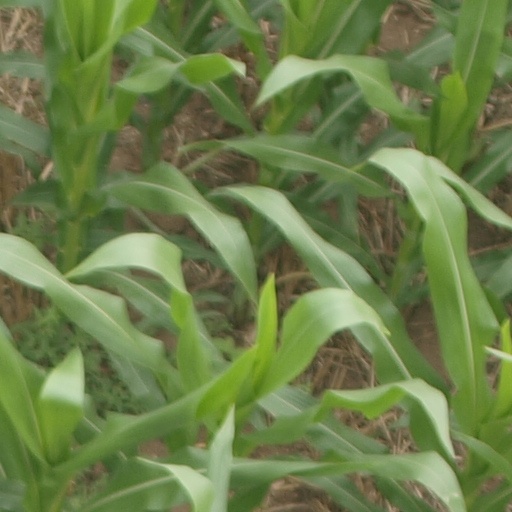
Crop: maize; corn